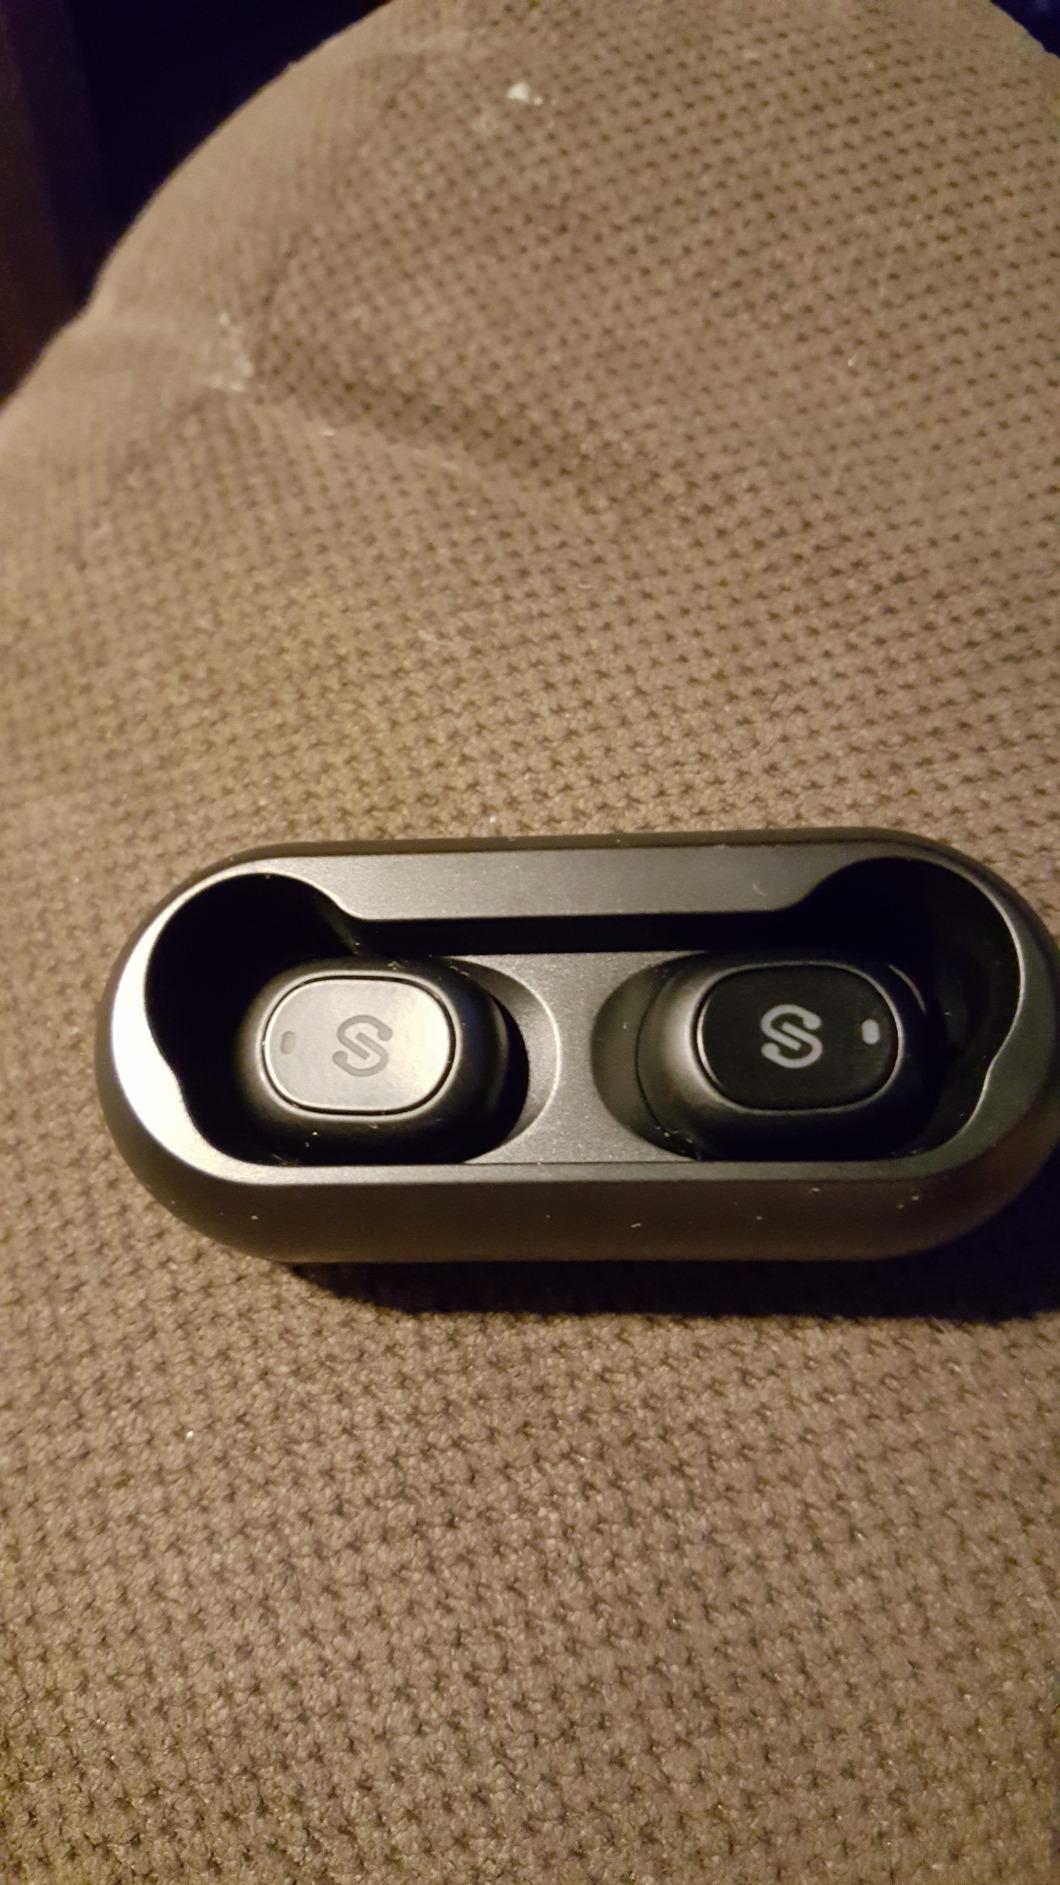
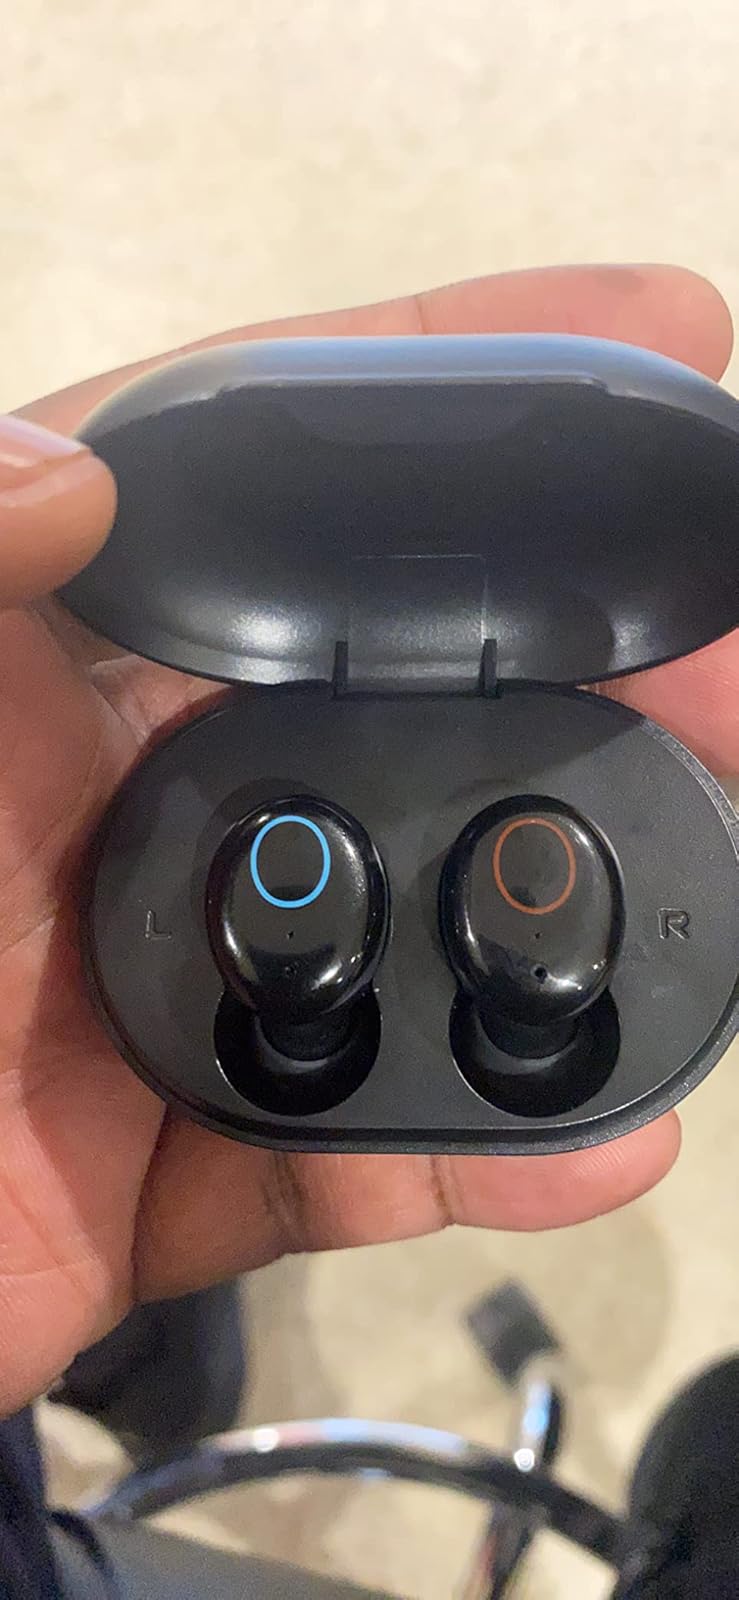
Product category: earbuds
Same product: no